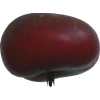
Label: nectarine_flat